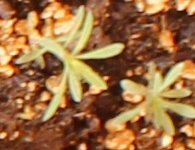
Label: Kochia